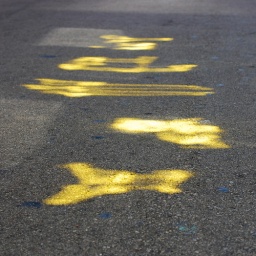
These golden signs were drawn by a light reflected from a sign of a jewellery store in SF Chinatown. Surreal.